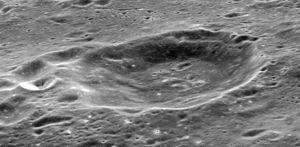
Ganskiy (månekrater)
Ganskiy er et nedslagskrater på Månen. Det befinder sig på den nordlige halvkugle på Månens bagside og er opkaldt efter den russiske astronom Aleksey P. Ganskiy.